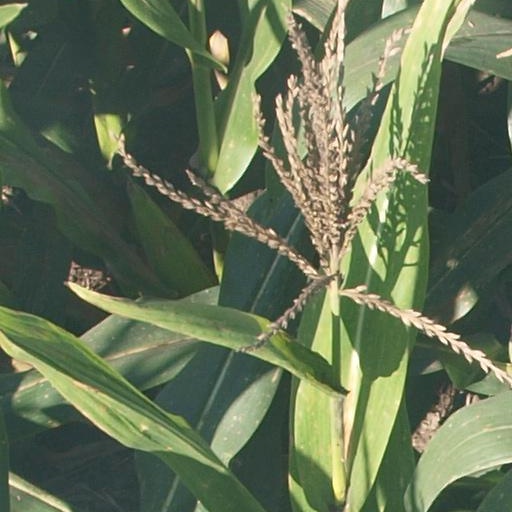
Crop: maize; corn